Retro style

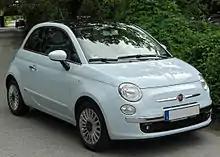
Modern Fiat 500

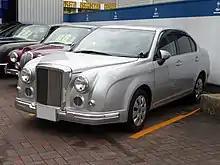
Mitsuoka Motor Ryugi hybrid (E165)

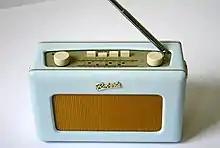
Roberts Revival radio based on 1960s design

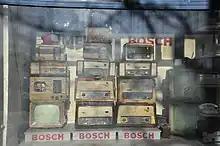
A display of vintage transistor radios and televisions

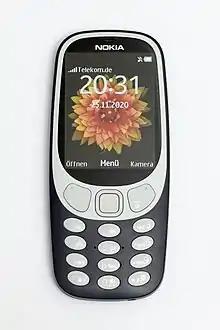
A 2017 revival of the Nokia 3310 mobile phone

Since the 1980s the implications of the word "retro" have been expanding in the application to different mediums. Several fields have adopted the term from the design field.